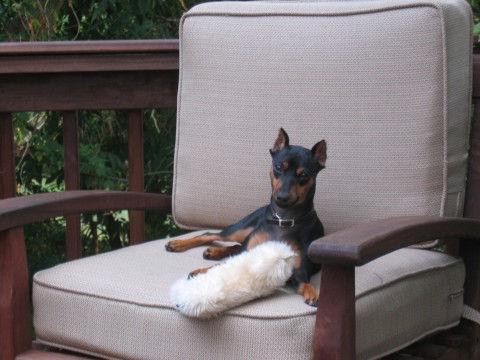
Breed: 561-n000127-miniature_pinscher